Steve Antony

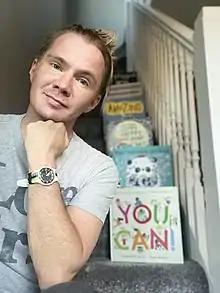
Steve Antony, 2021

Steve Antony is a British children's author and illustrator, who has written and illustrated seventeen picture books and two board books.